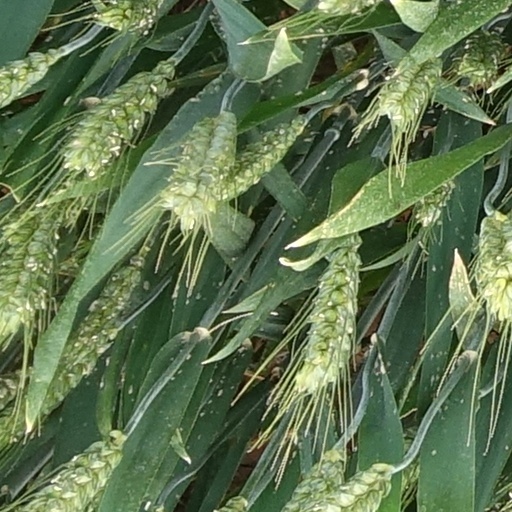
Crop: wheat